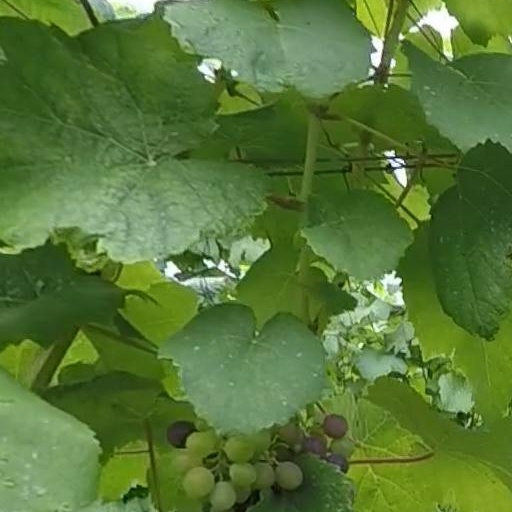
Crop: grape